List of Lactifluus species

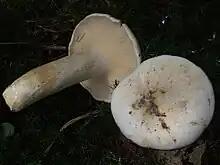
"Lactifluus piperatus" is the type species of the genus "Lactifluus".

Lactifluus is a genus of milk cap fungi in the family Russulaceae. Its species were formerly classified in "Lactarius" but have been split off as separate genus based on molecular phylogenetic evidence. A 2017 revision divided the genus in four subgenera: "Lactifluus", "Lactariopsis", "Gymnocarpi" and "Pseudogymnocarpi". Within the subgenera, sections have been recognised, but not all of the roughly 150 species could be assigned to named sections.